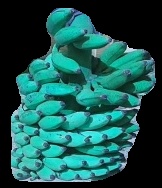
Variety: elakki-bale
Grade: grade3